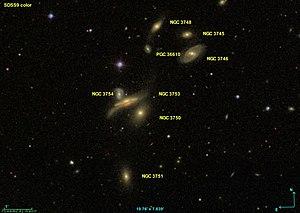
Image créée à l'aide du logiciel Aladin Sky Atlas du Centre de Données astronomiques de Strasbourg et des données publiques en format FIT de SDSS (Sloan Digital Sky Survey).
NGC 3745 est une galaxie lenticulaire située dans la constellation du Lion à environ 431 millions d'années-lumière de la Voie lactée. NGC 3745 a été découverte par l'astronome britannique Ralph Copeland en 1874.
NGC 3746 est une galaxie spirale barrée située dans la constellation du Lion à environ 411 millions d'années-lumière de la Voie lactée. NGC 3746 a été découvert par l'astronome britannique Ralph Copeland en 1874.
NGC 3753 est une vaste galaxie spirale située dans la constellation du Lion à environ 398 millions d'années-lumière de la Voie lactée. NGC 3753 a été découvert par l'astronome britannique Ralph Copeland en 1874.
Le septette de Copeland est constitué de sept galaxies situées dans la constellation du Lion. La distance moyenne entre ce groupe et la Voie lactée est d'environ 129 Mpc. Ces galaxies ont été découvertes par l'astronome britannique Ralph Copeland dans les mois de février et d'avril 1874.